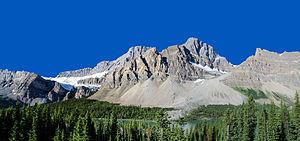
Le glacier Crowfoot, en anglais : Crowfoot Glacier est un glacier situé dans le parc national de Banff, en Alberta, au Canada, à 32 km au nord-ouest de Lake Louise, et peut être aperçu depuis Icefields Parkway. Le glacier est situé sur le flanc nord-est du mont Crowfoot.